North–South railway (Vietnam)

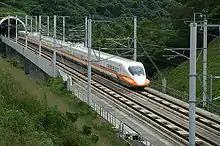
Japanese Shinkansen technology has been suggested for use on the proposed North–South Express Railway. (Photo: Taiwan High Speed Rail)

National railway company Vietnam Railways has proposed a high-speed rail link between Hanoi and Ho Chi Minh City, capable of running at . Funding of the $56 billion line would mainly come from the Vietnamese government; reports suggest Japanese development aid could be made available in stages, conditioned on the adoption of Shinkansen technology. Once completed, the high-speed rail line would allow trains to complete the Hanoi-Ho Chi Minh City journey in approximately 6 hours. Vietnam's National Assembly rejected the existing plan for the line in June 2010, and asked for further study of the project. In 2023, the Chinese Government submitted a similar proposal, which would see a new High Speed railway between Ho Chi Minh City & Hanoi, continuing northward into China and linking up to China’s existing high speed rail system in Nanning, allowing for through running of International Chinese rail services and also Vietnam Domestic Rail services. This plan was also rejected by the National Assembly.